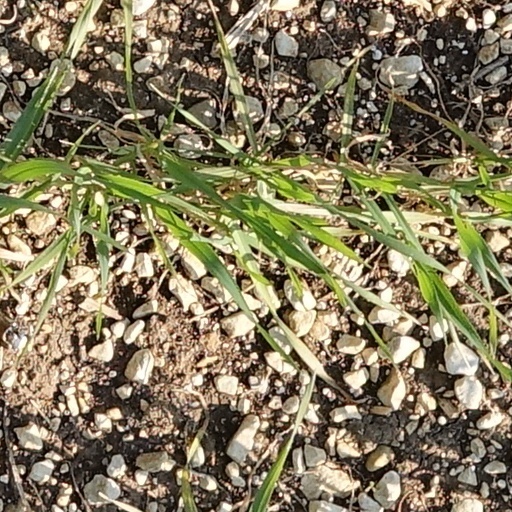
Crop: wheat